Americold

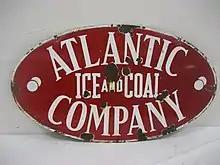
Part of Americold's history

Americold's history began in the early 20th century, around the time of the first ice and coal companies. Americold came from mergers and acquisitions involving Atlanta Ice and Coal Company, Atlanta City Brewing Company (later known as Atlanta Brewing and Ice Company) Versacold, Munford, Jackson Atlantic, United Refrigerated Services, Atlas Cold Storage, and others.